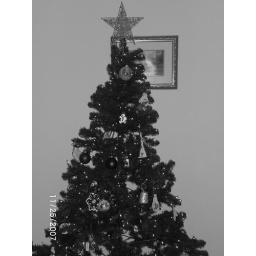
The tree in black and white